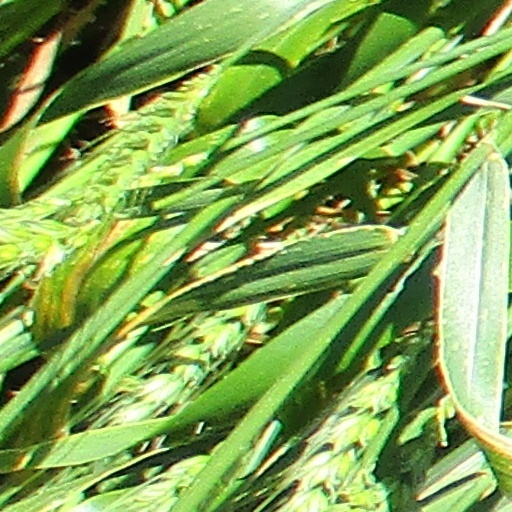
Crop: wheat